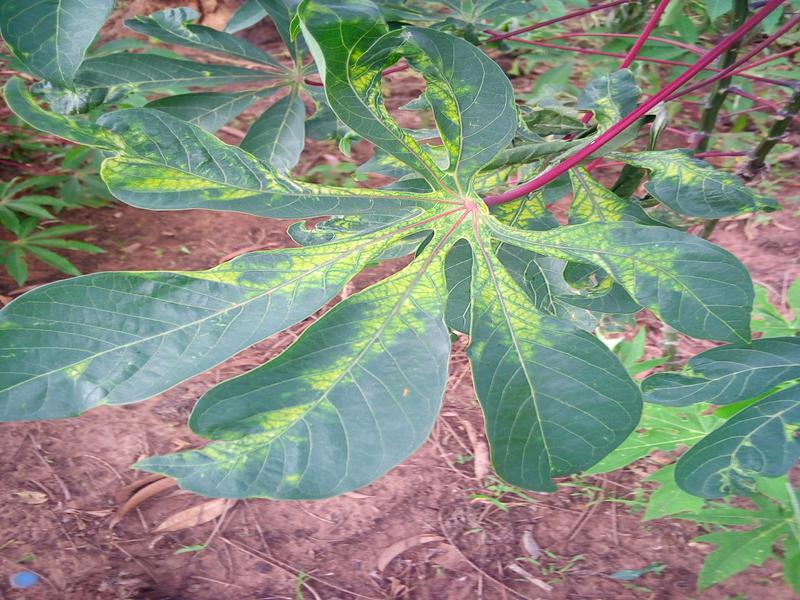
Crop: cassava
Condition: mosaic_disease